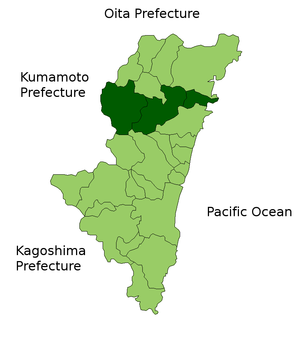
Le district de Higashiusuki est un district de la préfecture de Miyazaki, au Japon.